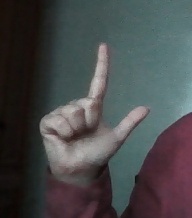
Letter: laam